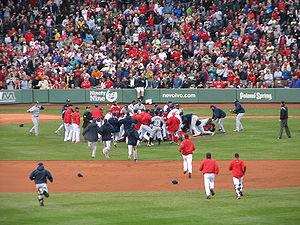
Coco Crisp, né Covelli Loyce Crisp le 1ᵉʳ novembre 1979 à Los Angeles, Californie, États-Unis, est un voltigeur de la Ligue majeure de baseball.